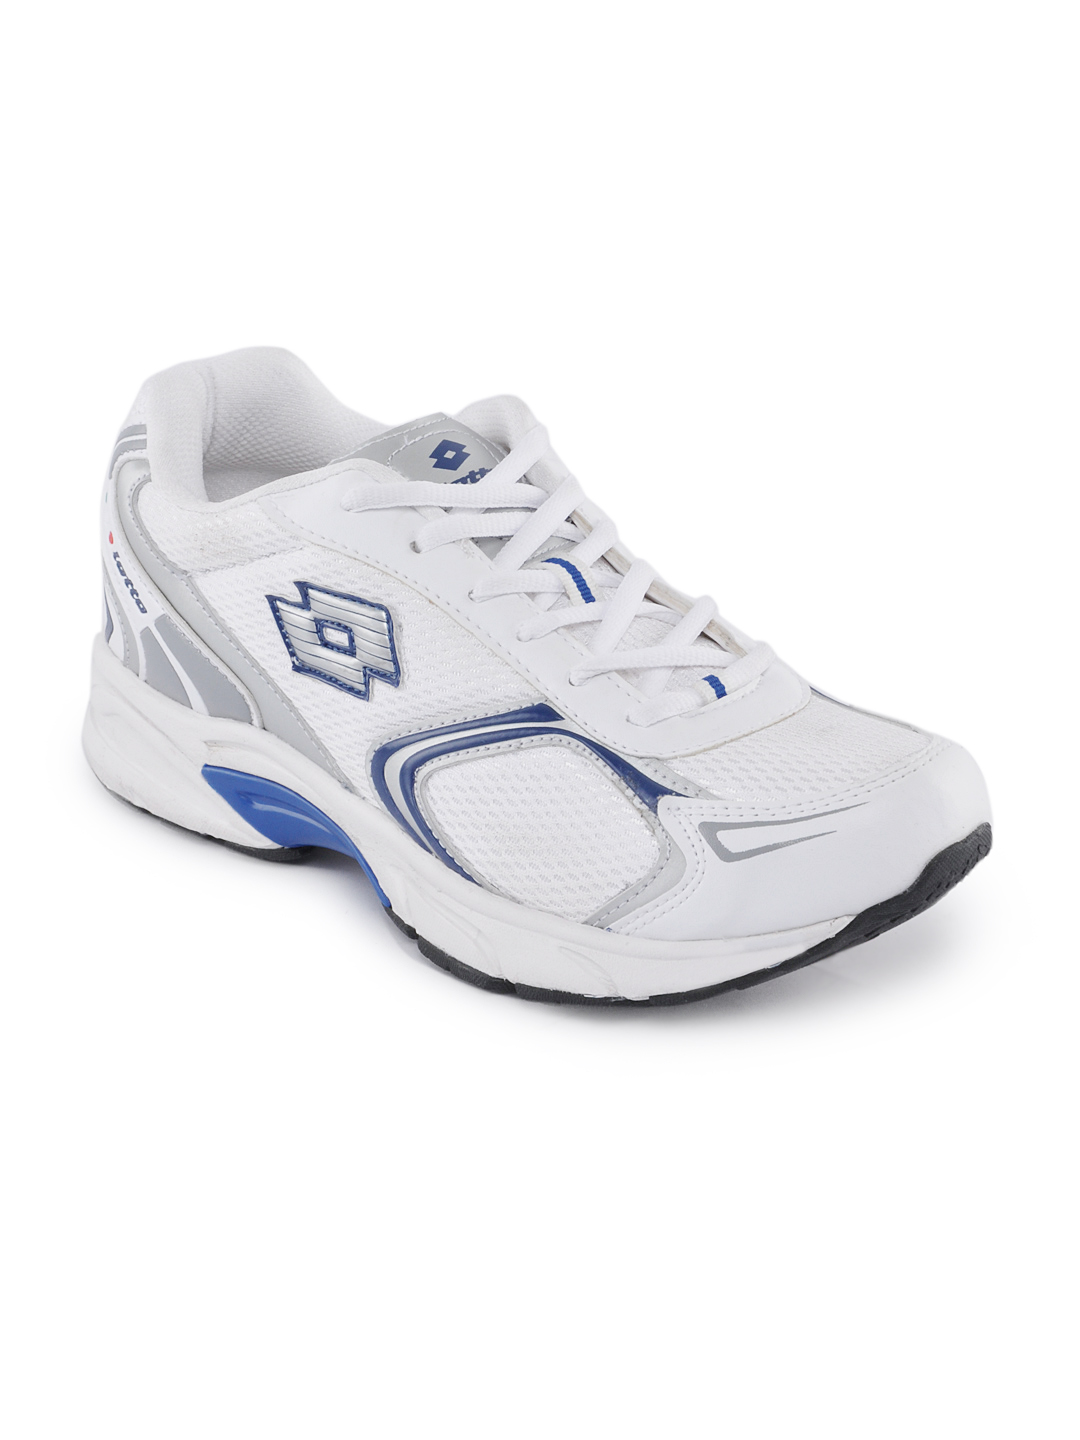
Lotto Men White Porteo Sports Shoes
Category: Footwear / Shoes / Sports Shoes
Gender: Men
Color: White
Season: Fall 2011
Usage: Sports